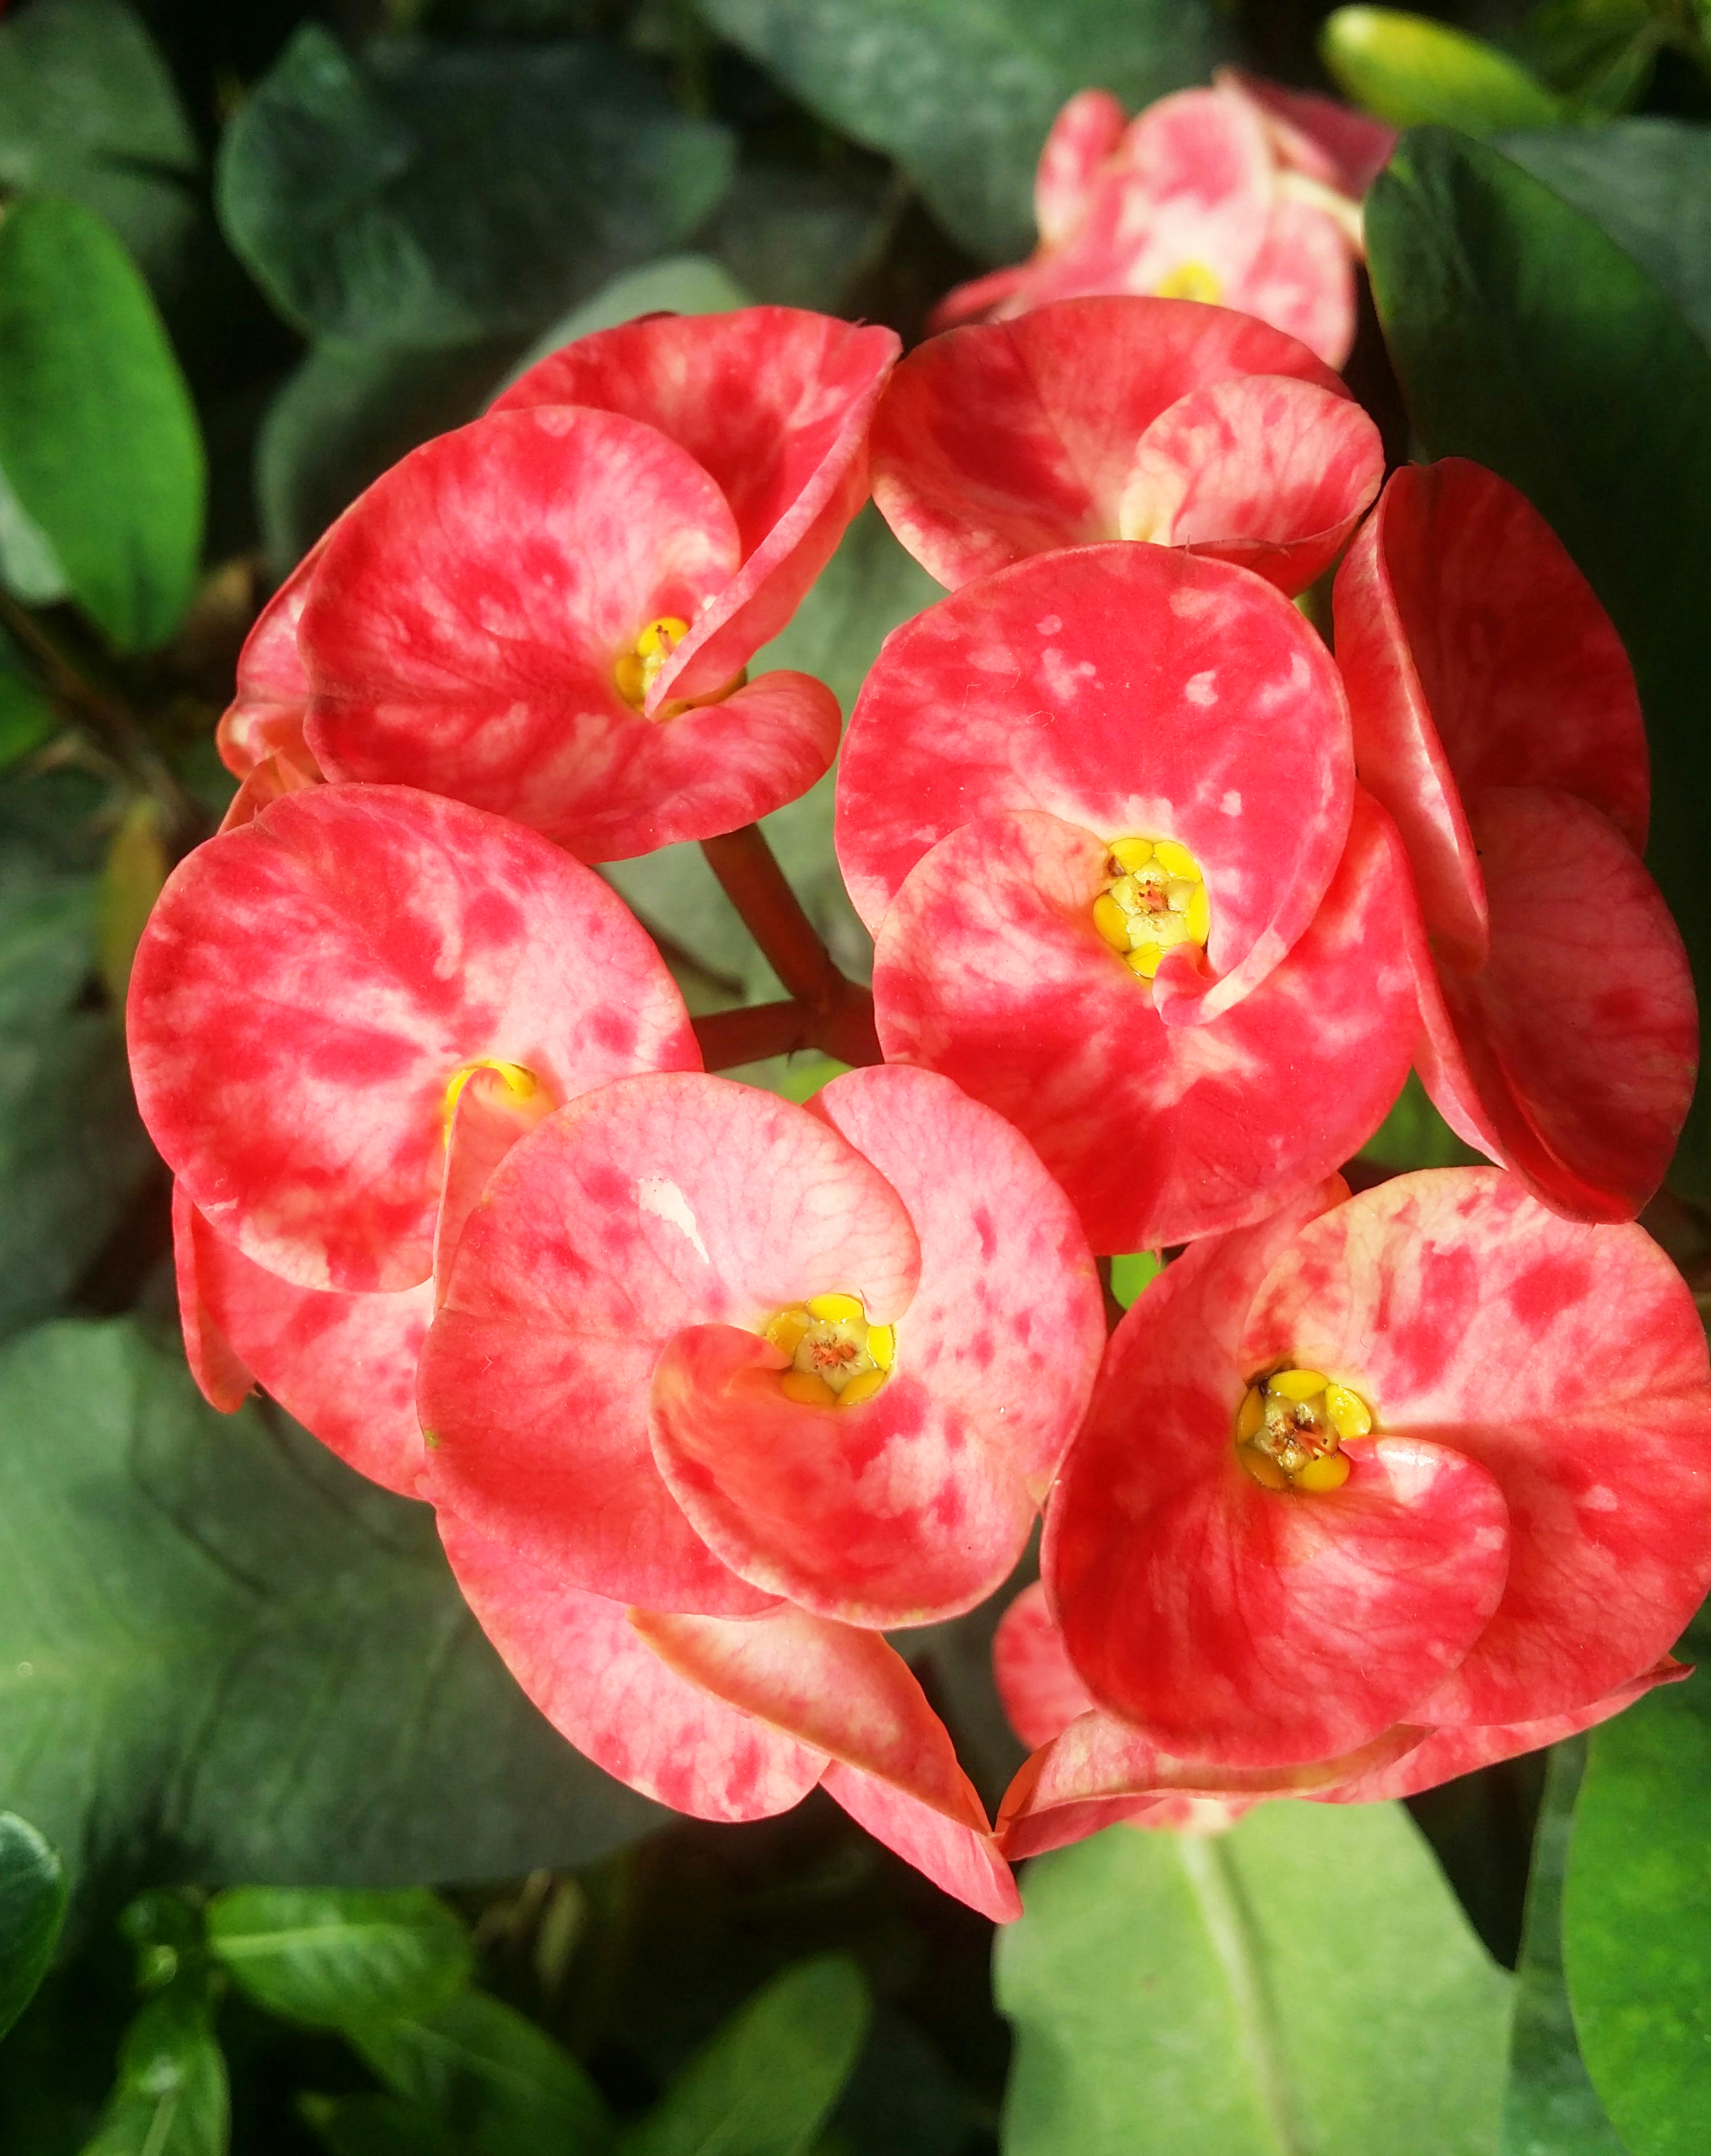
floral, nature, background, flower, summer, pattern, colorful, plant, card, spring, decoration, color, art, design, garden, illustration, water, abstract, vintage, pink, watercolor, creative, blossom, bloom, leaf, beautiful, drawing, greeting, paper, green, hand, romantic, love, concept, natural, bouquet, wedding, beauty, flora, isolated, hipster, retro, white, painted, drawn, overhead, gift, flat, minimal, hip, begonia, annual plant, petal, herbaceous plant, japanese camellia, flowering plant